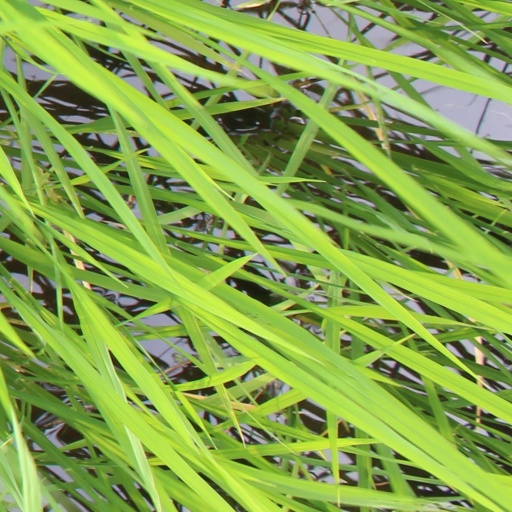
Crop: rice